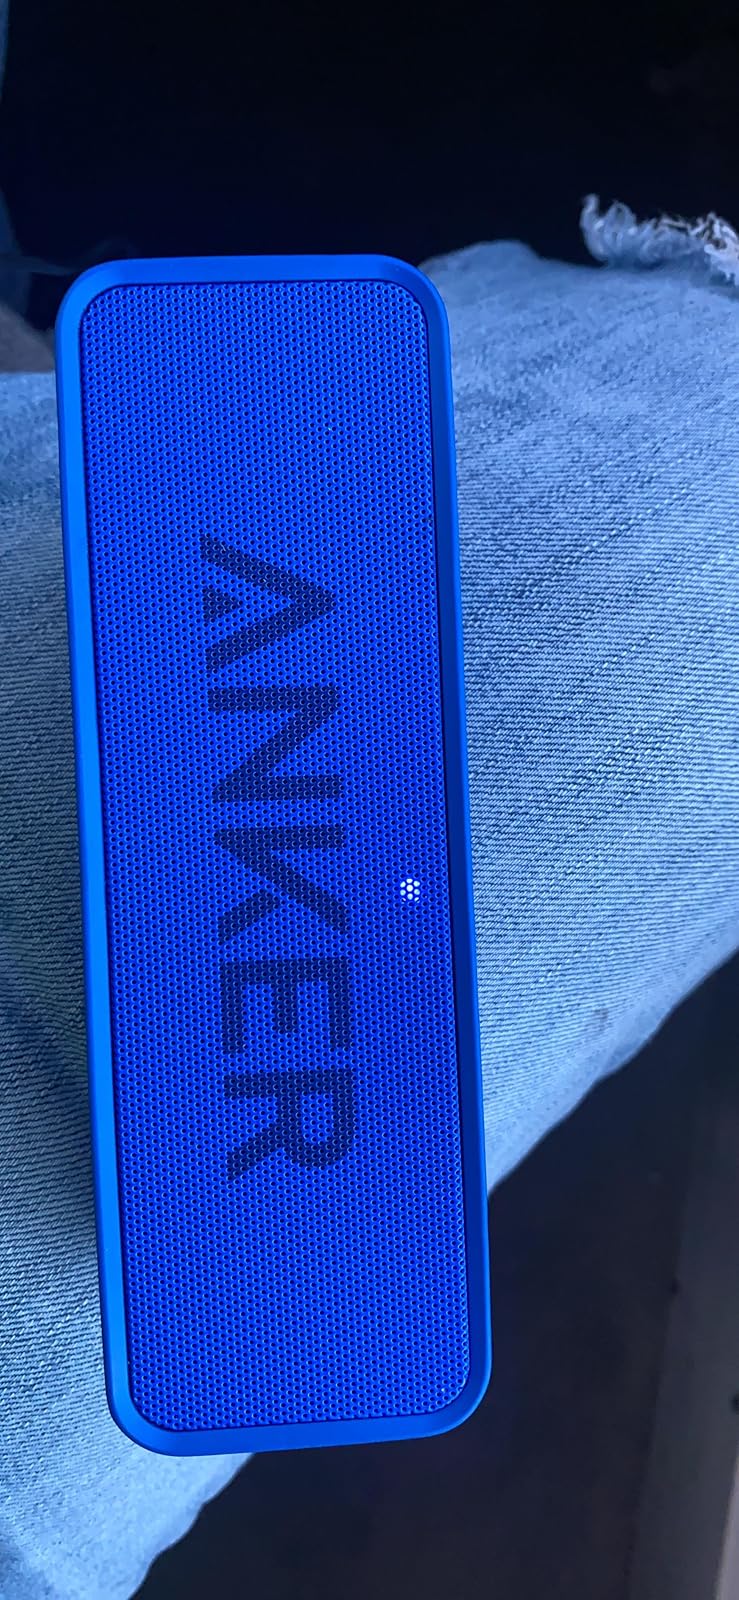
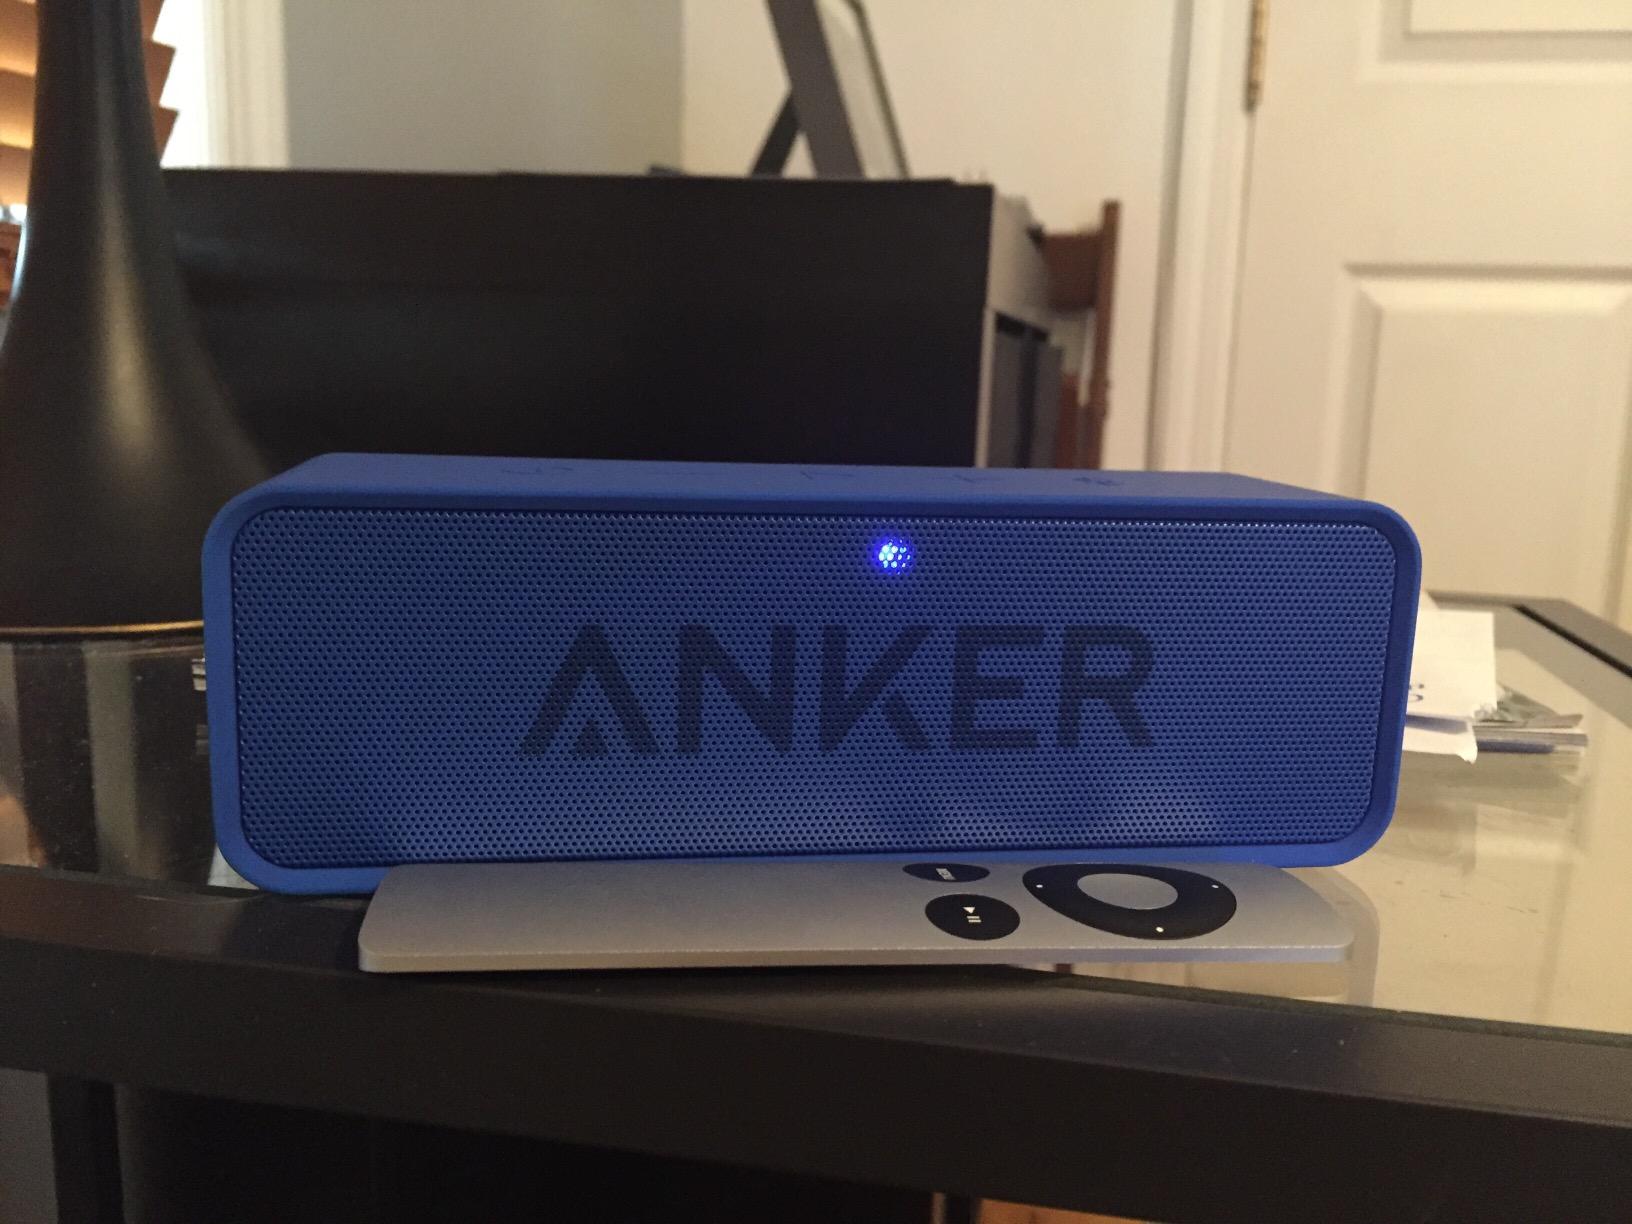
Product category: speaker
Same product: yes